Tales of the Crusaders

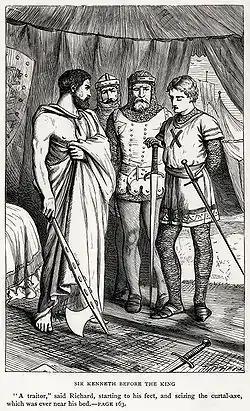
A scene from "The Talisman" with engraving by the Dalziel Brothers

Tales of the Crusaders is a series of two historical novels by Sir Walter Scott released in 1825: "The Betrothed" and "The Talisman". Set at the time of the Crusades, Tales of the Crusaders is a subset series which forms part of Scott's multi-novel series known as the Waverley Novels released from 1814 to 1832.